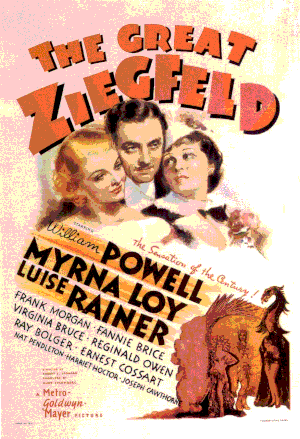
Par date de première sortie en salles